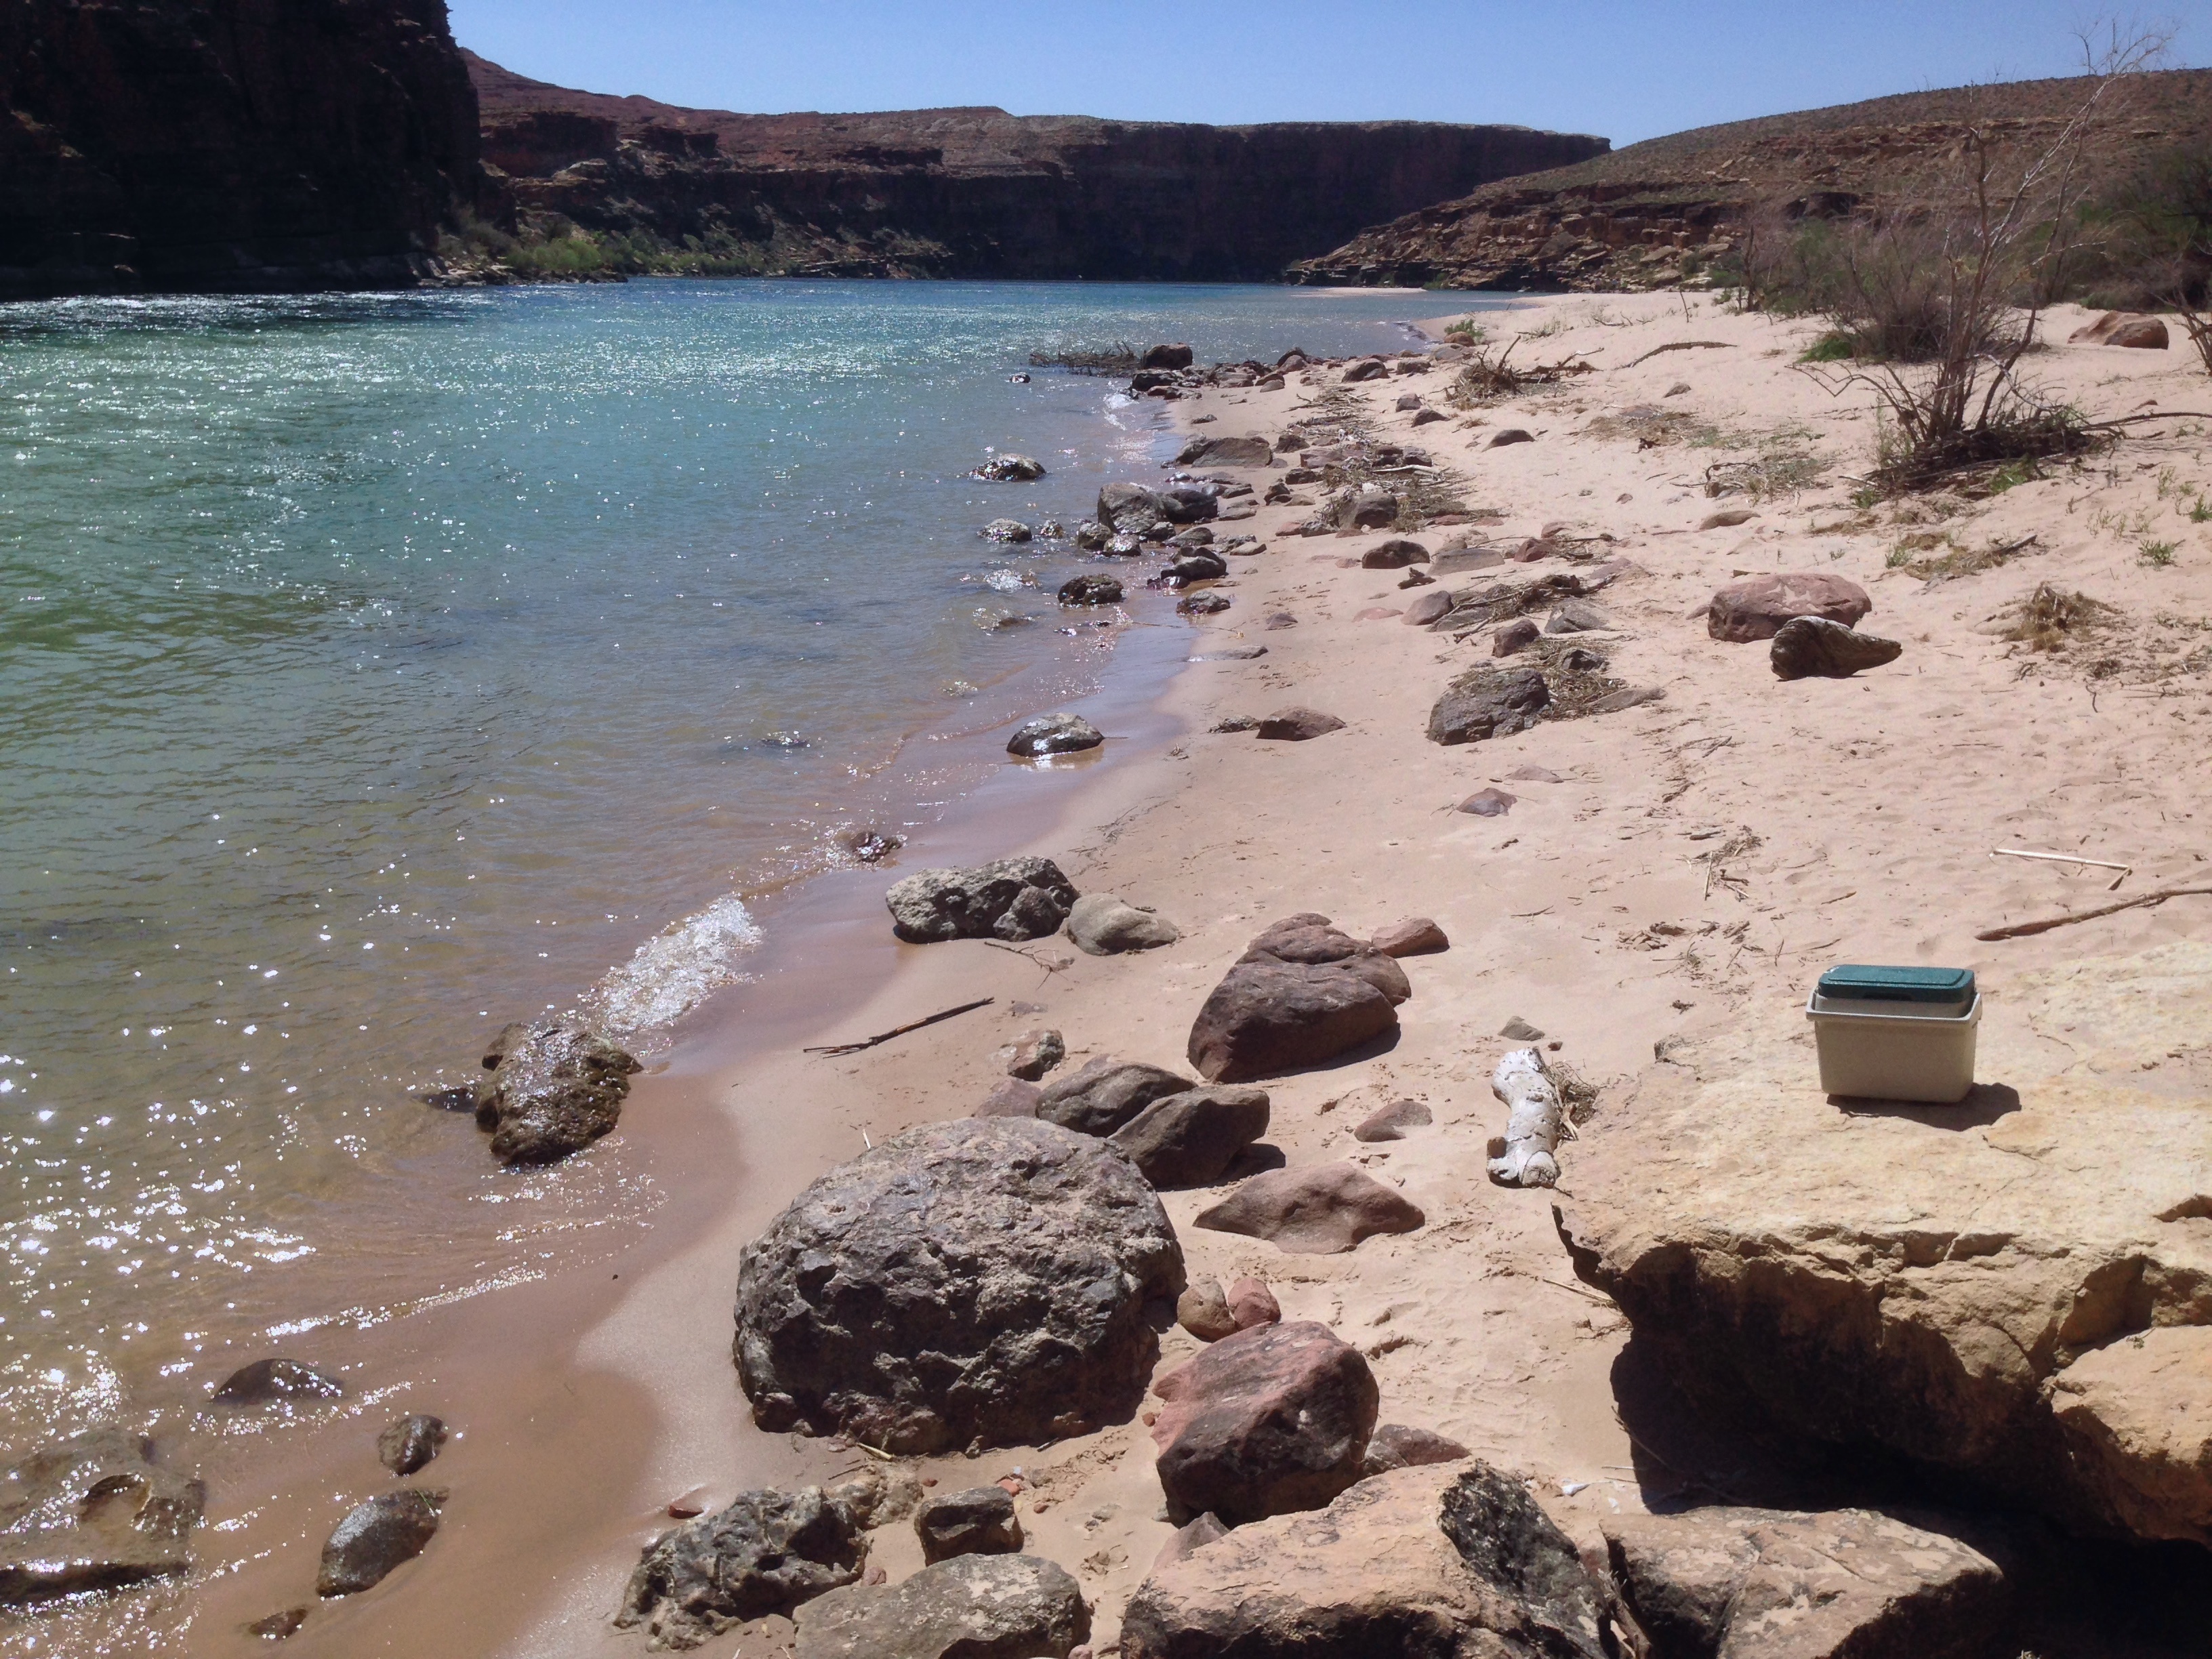
beach, sea, coast, sand, rock, shore, bay, material, body of water, geology, wadi